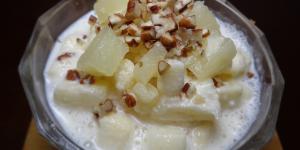
ensalada de manzana con pina y nuez